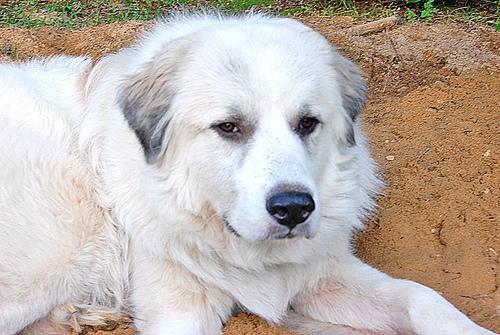
great pyrenees